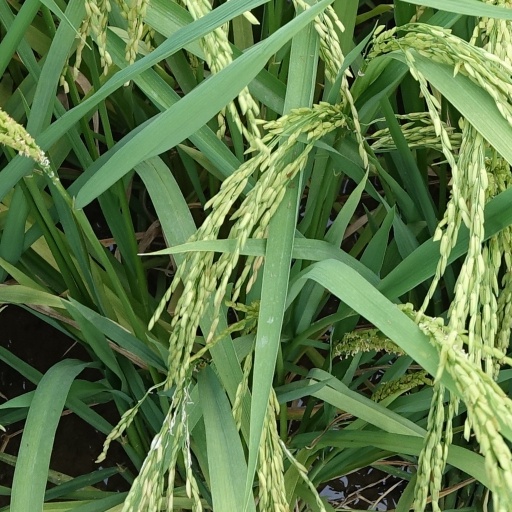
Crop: rice